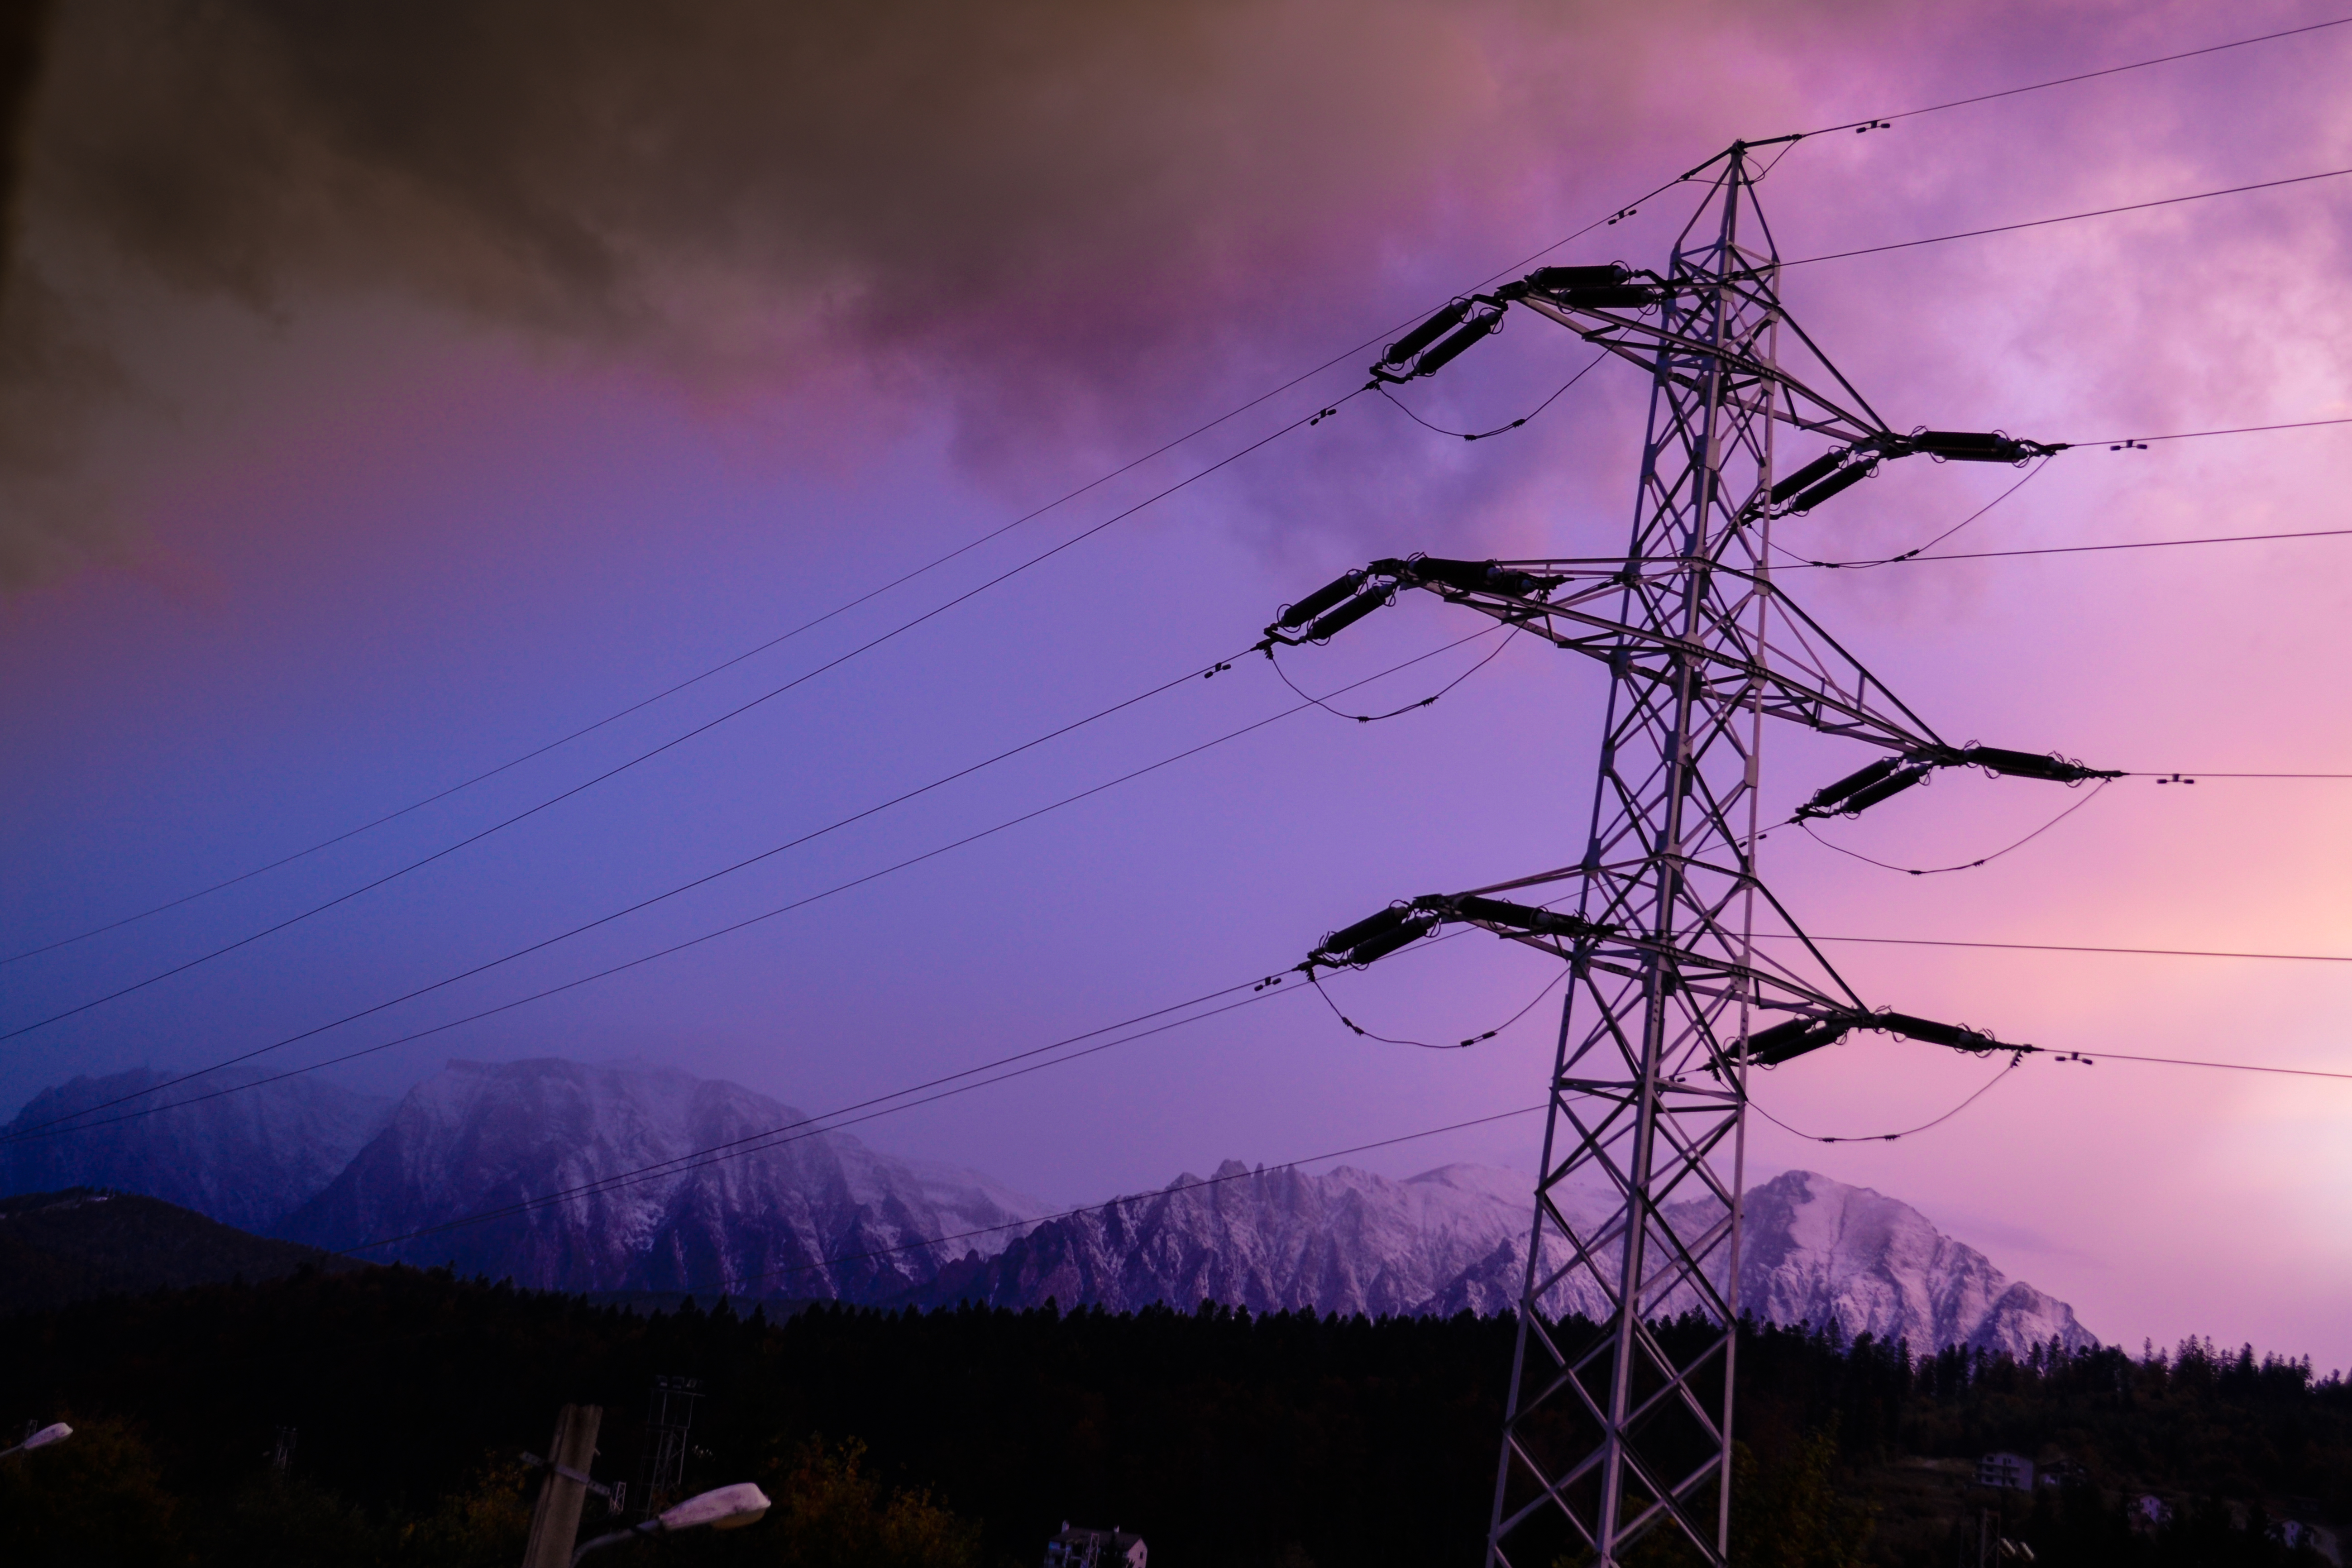
sunset, winter, mountain, nature, freedom, sky, electricity, transmission tower, cloud, overhead power line, electrical supply, energy, atmosphere, evening, dusk, tree, lightning, public utility, afterglow, meteorological phenomenon, darkness, dawn, night